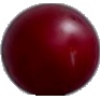
Label: Cherry Wax Red 1